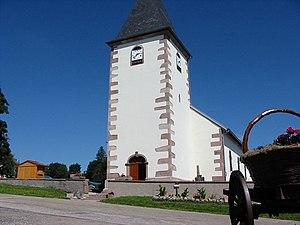
Le Haut du Tôt (département des Vosges, France). L'église du hameau, bâtie par les habitants en 1832.
Sapois est une commune française située en moyenne montagne dans le département des Vosges, en région Grand Est. Elle appartient aux unité et aire urbaines de La Bresse. Elle fait partie de la Communauté de communes des Hautes Vosges.
Perché à 827 m d'altitude dans le Massif des Vosges sur le versant nord de la vallée de la Moselotte, le Haut du Tôt est la plus haute paroisse du département des Vosges. Il ne constitue cependant pas une commune, ayant été partagé arbitrairement par une ligne nord-sud entre Vagney et Sapois. Le village est situé sur la ligne de crête nord de Sapois, mais il est tout de même entouré de sommets le surplombant d'une centaine de mètres comme le Droit du Tôt et un peu plus éloigné la Sotière et la Tête de la Neuve Roche.